Collinwood Mansion

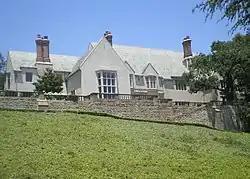
Greystone Mansion in Beverly Hills was used as Collinwood in the 1991 revival series and The WB's 2004 pilot.

The 1966–1971 series "Dark Shadows" used the exteriors of Seaview Terrace in Newport, Rhode Island, later known as Carey Mansion, as Collinwood. Lyndhurst Mansion in Tarrytown, New York was used for the films "House of Dark Shadows" (1970) and "Night of Dark Shadows" (1971). Some interior scenes of "House of Dark Shadows" were shot at the Lockwood–Mathews Mansion in Norwalk, Connecticut. Greystone Mansion in Beverly Hills, California was used as Collinwood in the 1991 revival series and The WB's 2004 pilot.